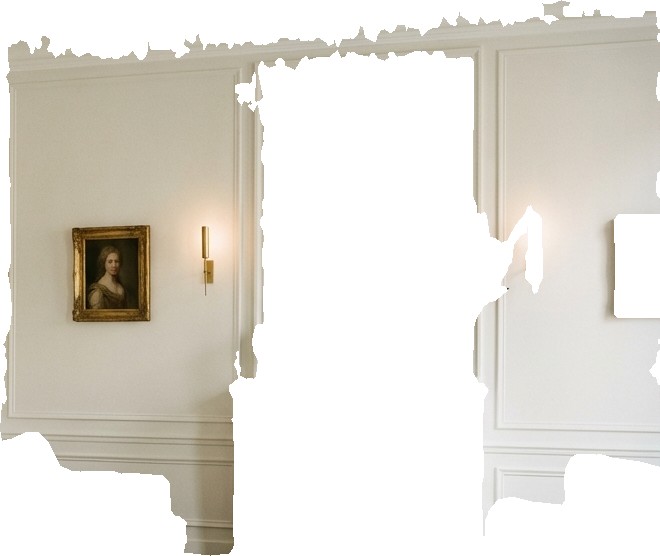
Surface category: wall